1920 Democratic National Convention

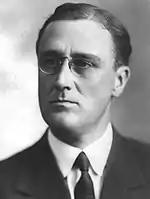
Nominees Cox and Roosevelt

The 1920 Democratic National Convention was held at the Civic Auditorium in San Francisco, California from June 28 to July 6, 1920. It resulted in the nomination of Governor James M. Cox of Ohio for president and Assistant Secretary of the Navy Franklin D. Roosevelt from New York for vice president. The 1920 Democratic National Convention marked the first time any party had held its nominating convention in a West Coast city.